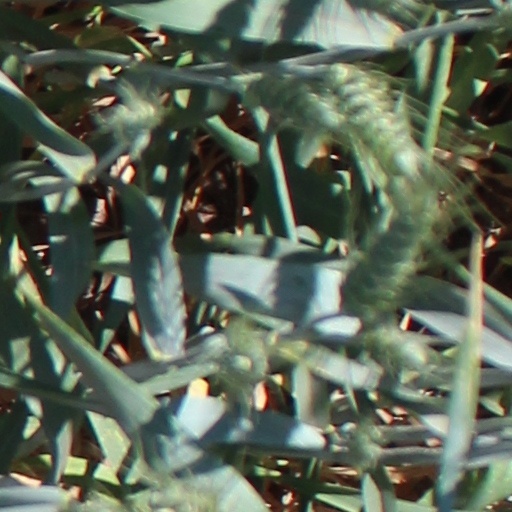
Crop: wheat